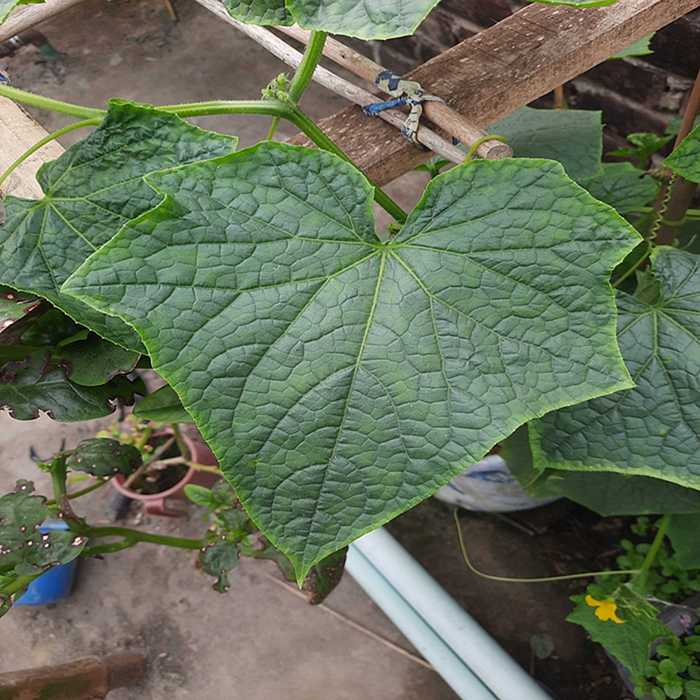
Plant: Cucumber
Label: Fresh leaf